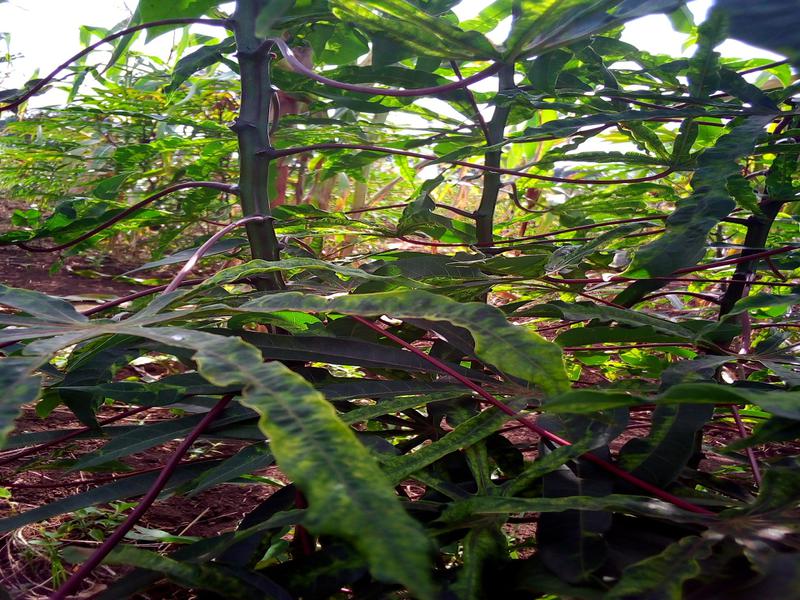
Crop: cassava
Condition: mosaic_disease